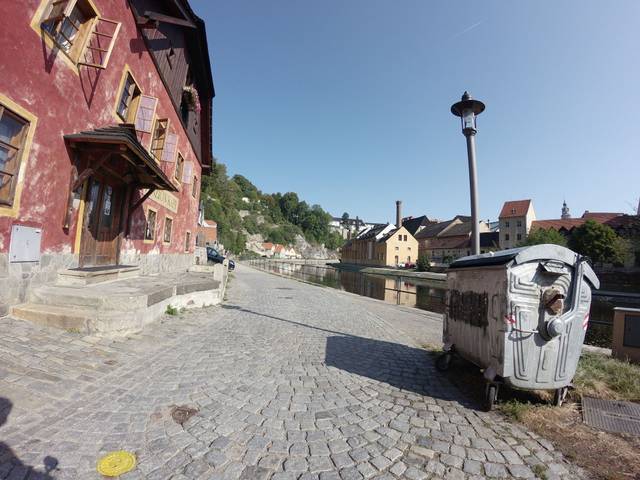
Region: Czech Republic
Coordinates: 48.809, 14.313